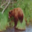
Label: bear